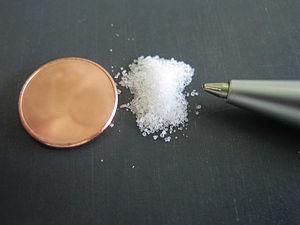
L’assassinat de Raspoutine aurait été perpétré par le prince Félix Ioussoupov, le grand-duc Dimitri Pavlovitch, le député Vladimir Pourichkevitch, le lieutenant Sergueï Soukhotine et le docteur Stanislas Lazovert, à Petrograd dans la nuit du 16 décembre 1916 au 17 décembre 1916. Le récit du prince Ioussoupov à propos des mobiles de l'assassinat, variable au cours de sa longue vie, semble aujourd'hui inexact. Les dernières recherches sur ce sujet s'orientent vers une liquidation voulue par les services secrets des Alliés pour éviter que le tsar Nicolas II renonce à son engagement dans le conflit de la Première Guerre mondiale.
Le cyanure de potassium ou KCN est le sel de potassium du cyanure d'hydrogène ou acide cyanhydrique. C'est un composé cristallin incolore semblable au sucre et très soluble dans l'eau. Très toxique, le KCN a une odeur d'amande. C'est une des seules substances qui forme des composés solubles de l’or dans l'eau et ainsi est utilisée en bijouterie pour exécuter des dorures. Il est aussi utilisé pour extraire l’or du minerai, bien que ce soit le cyanure de sodium qui soit utilisé en général. Le produit a été aussi utilisé comme mort aux rats jusqu'aux années 1970.